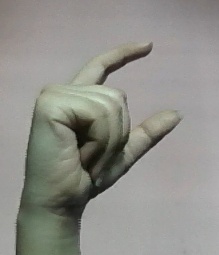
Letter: dal